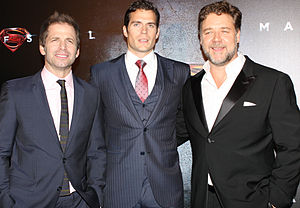
Man of Steel
Man of Steel er en amerikansk superheltefilm instrueret af Zack Snyder, og skrevet af David S. Goyer i samarbejde med filmens producer Christopher Nolan, sammen skrev de 3 Batman film Batman Begins, The Dark Knight og The Dark Knight Rises, 3 film var ligeledes også instrueret af Nolan. Filmen er en ny fortolkning af fortællingen om den fiktive superhelt Superman, og den første live-action film om karakteren, siden Superman Returns fra 2006.